Bionic architecture

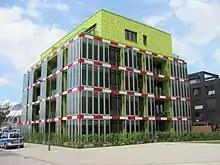
The BIQ House located in Hamburg, Germany

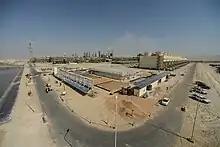
The Sahara Forest Project in development

The main advantage of bionic architecture is that it allows for a more sustainable living environment through its reliance upon using renewable materials. This allows for an increase in monetary savings due to the increased energy efficiency. For example: